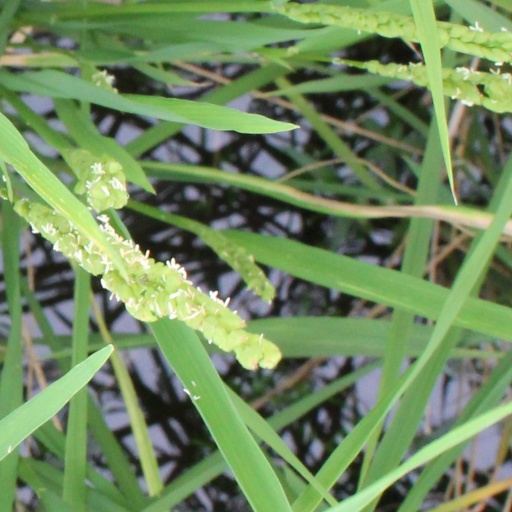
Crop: rice